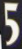
Number: 5